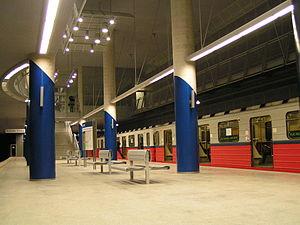
La station Marymont est une station de la ligne 1 du métro de Varsovie, située dans l'arrondissement de Żoliborz. Inaugurée le 29 décembre 2006, la station permet de desservir les rues slovaques et Popiełuszki ainsi que l'allée Armii Krajowej.